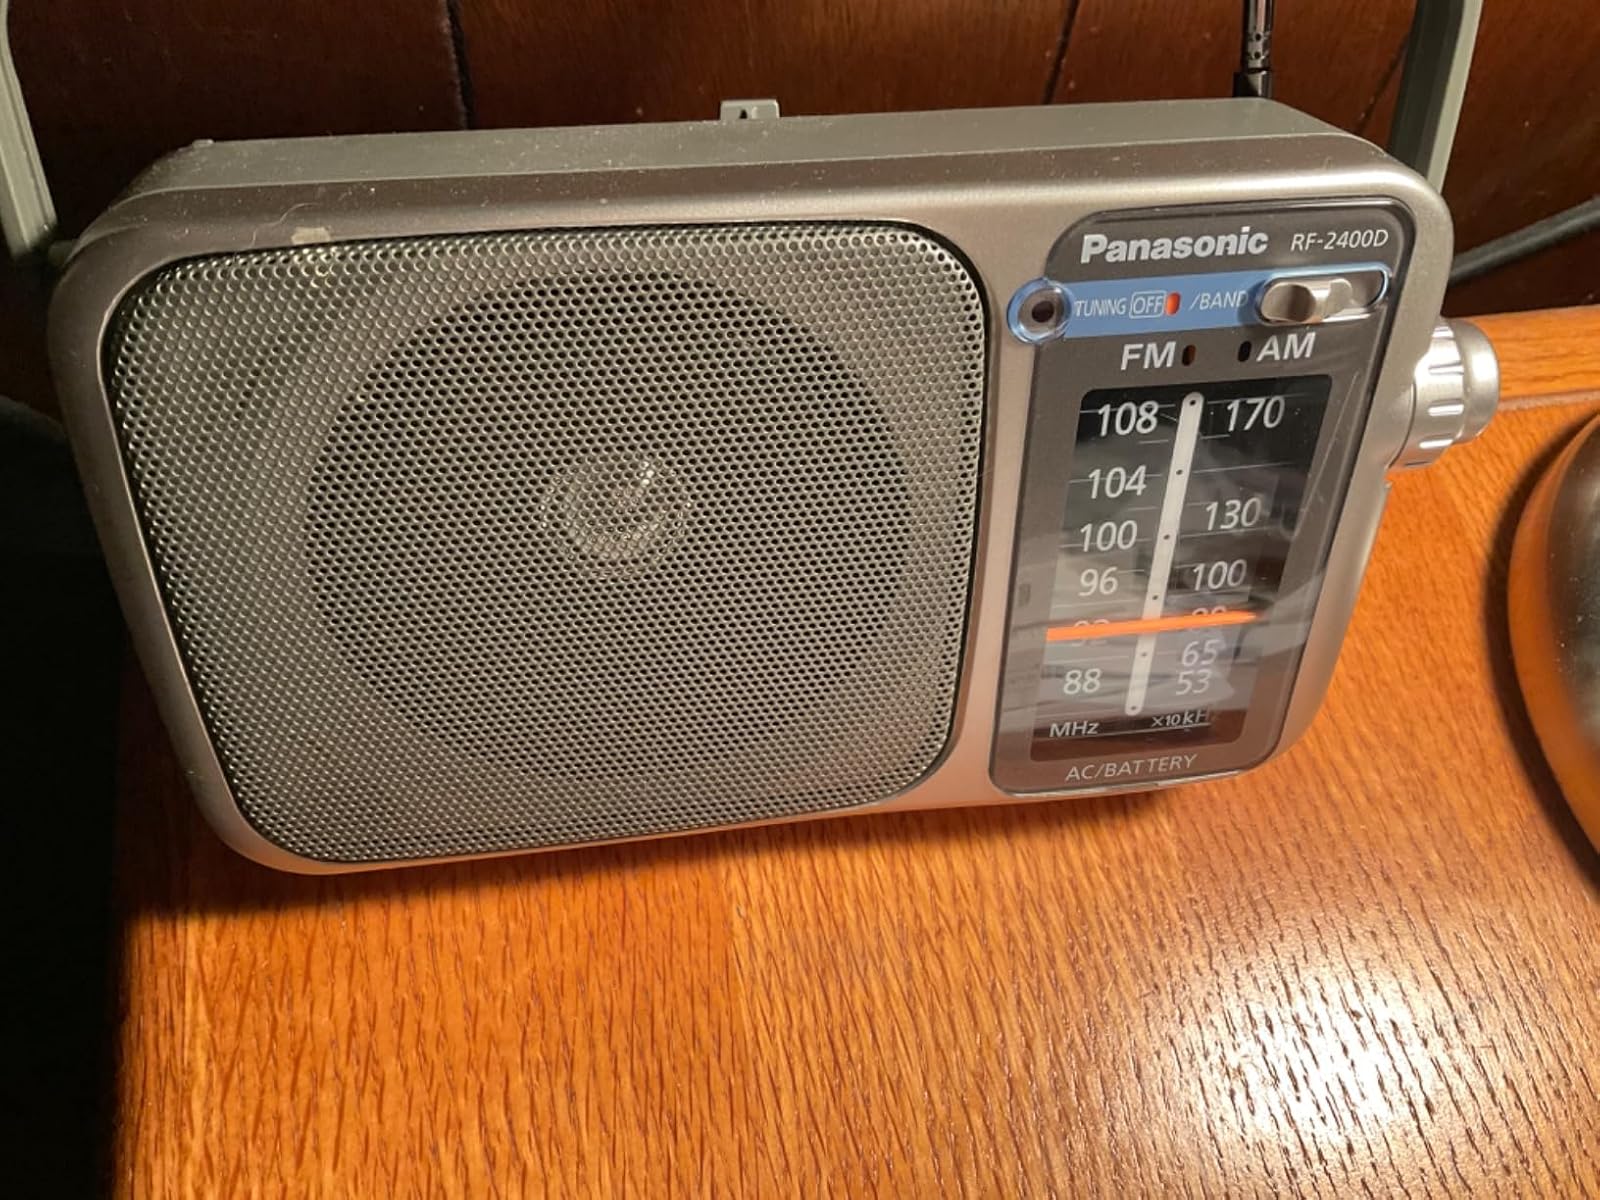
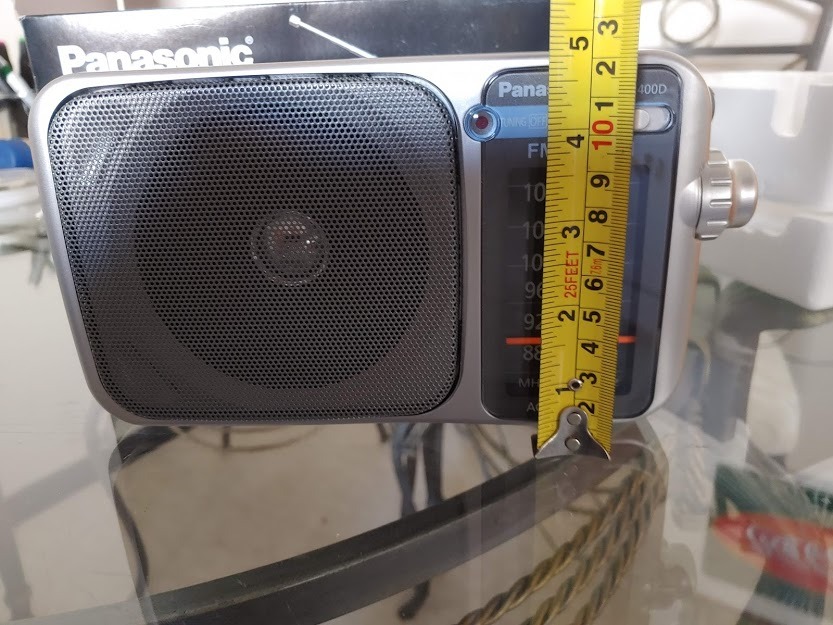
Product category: radio
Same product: yes